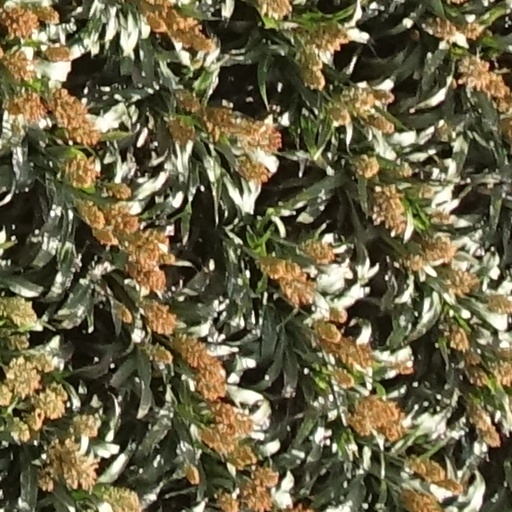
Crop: sorghum